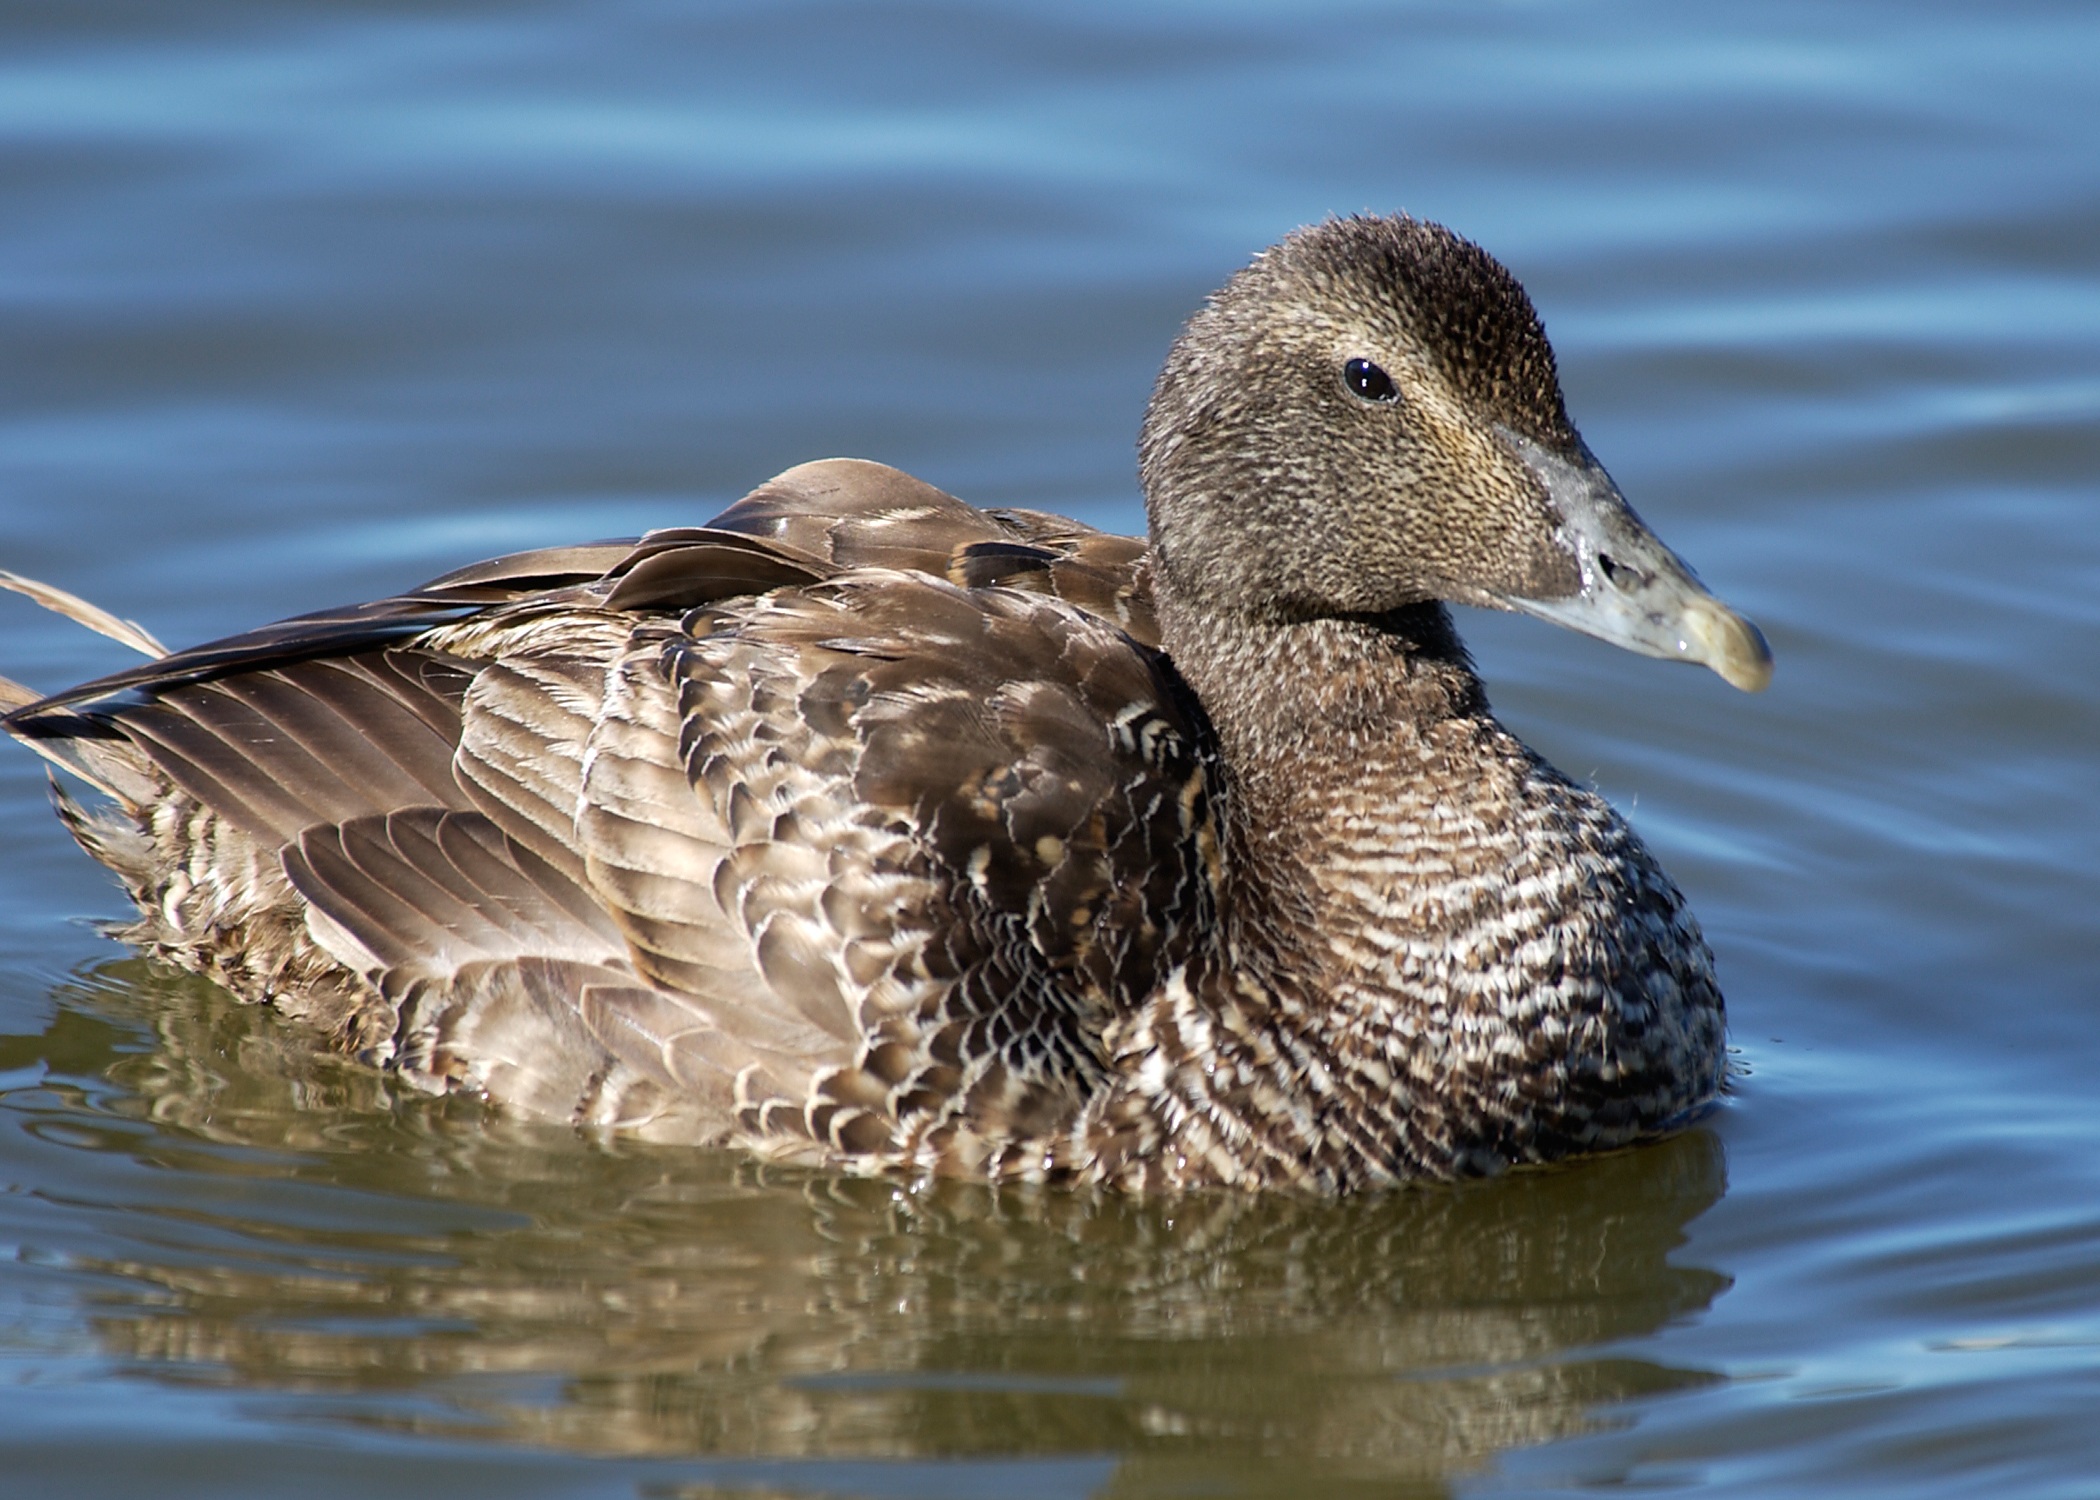
water, bird, wing, wildlife, beak, fauna, duck, vertebrate, waterfowl, water bird, mallard, canard, mergus, ducks geese and swans, seaduck